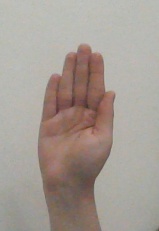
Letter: seen